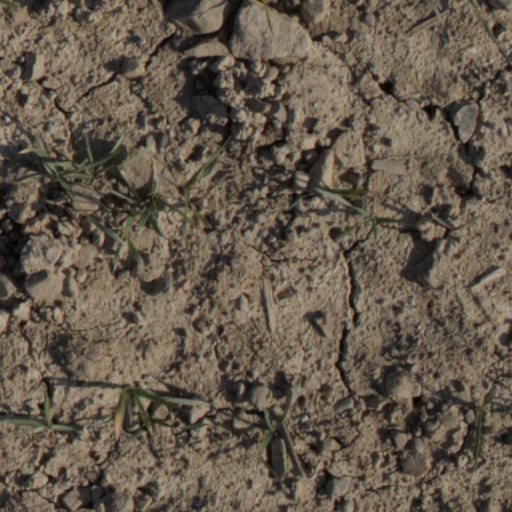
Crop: wheat